Revenge of the Titans

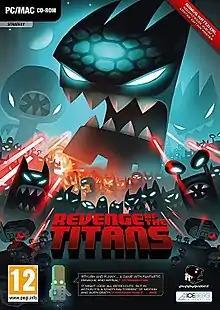

Revenge of the Titans is a tower defense/real-time strategy video game developed and published by Puppy Games. It was released for one of the five games included in the second Humble Indie Bundle in 2010. As a result of the success of the Humble Indie Bundle sale the source code of "Revenge of the Titans" was released. On March 16, 2011, the game was released on Steam.